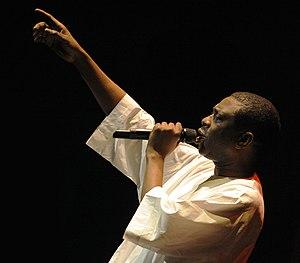
Le prix du prince Claus est une distinction néerlandaise créée en 1996. Il tient son nom de Claus von Amsberg. Il honore des personnalités et des organisations reflétant une approche contemporaine et progressive sur les thèmes de la culture et du développement. Les nominations sont effectuées par un jury d'experts. Le prix principal est doté de 100 000 euros et les prix additionnels de 25 000 euros.
Le respect évoque l'aptitude à considérer ce qui a été énoncé et admis dans le passé, et d'en tirer les conséquences dans le présent. Il peut ainsi être question du respect d'une promesse, du respect d'un contrat ou du respect des règles d'un jeu. Dans ces exemples, le respect évoque l'aptitude à se remémorer le moment dans lequel un être humain s'est engagé, respectivement, à tenir sa promesse, à satisfaire aux conditions du contrat, ou à se conformer aux règles du jeu.
Ndiouga Moctar Ba est un ingénieur du son, réalisateur de documentaires et producteur sénégalais.
Youssou Madjiguène N'Dour, né le 1ᵉʳ octobre 1959 à Dakar est un auteur-compositeur-interprète, musicien et homme politique sénégalais.